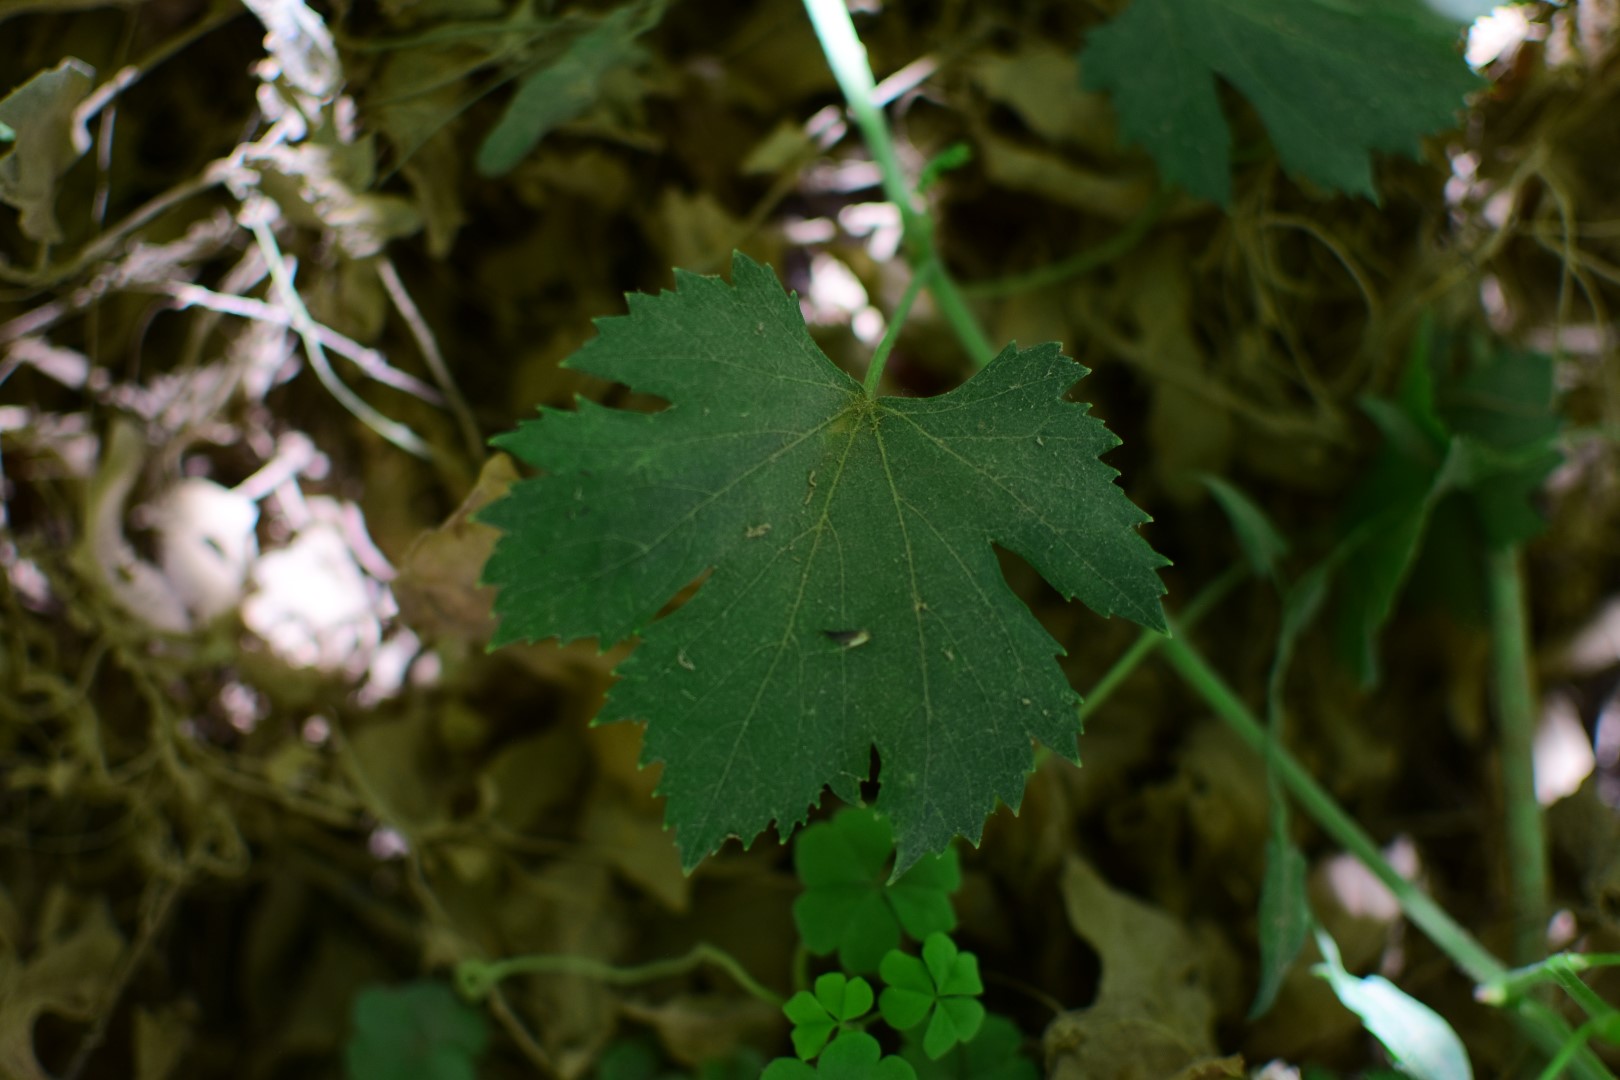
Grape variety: Halawani